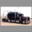
Label: truck